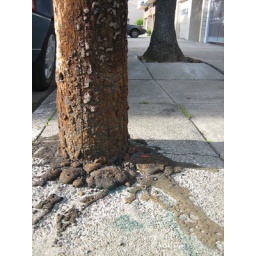
amazing tar heap at the bottom of a telephone pole in the mission